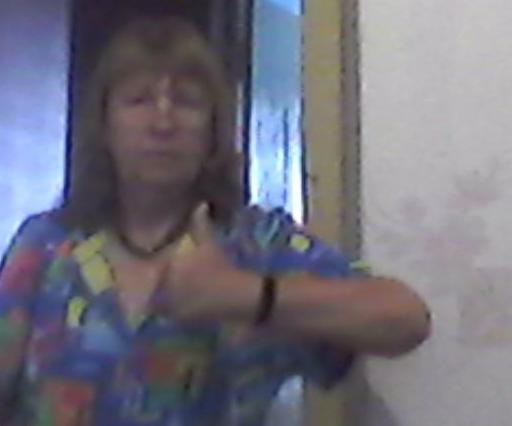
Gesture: like